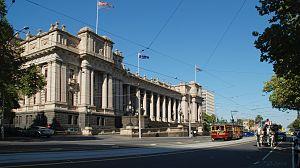
Parliament House (Melbourne), Australie
Victoria est un État fédéré australien situé dans le Sud-Est de l'île principale de l'Australie.
Parliament House à Melbourne en Australie, est le siège du Parlement du Victoria, depuis 1855.
Parliament House est le bâtiment qui abrite le Parlement d'Australie. Il est situé à Canberra, la capitale fédérale de l'Australie. Il a été inauguré le 9 mai 1988 par la reine Élisabeth II. Sa construction a coûté plus de 1,1 milliard de dollars australiens ce qui en a fait la construction la plus onéreuse de l'hémisphère sud lors de son inauguration. Avant 1988, le Parlement australien siégeait dans un bâtiment provisoire qui est maintenant connu sous le nom de « Old Parliament House ».